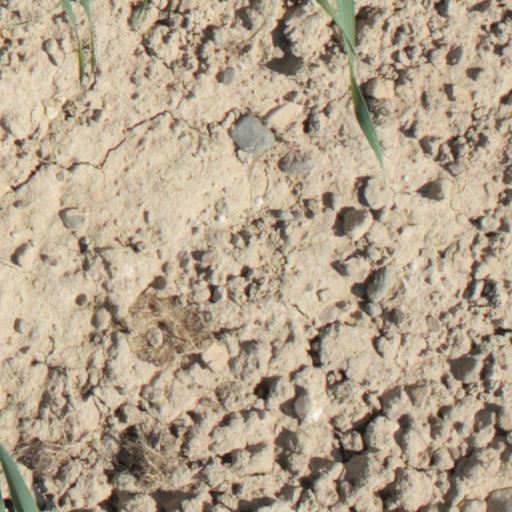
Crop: wheat